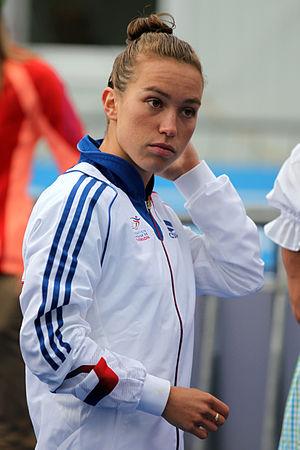
Audrey Merle au championnat d'Europe à KitzBuhel
Audrey Merle, née le 19 mai 1995 à Clermont-Ferrand, est une triathlète française. Elle remporte le titre championne du monde en relais mixte en 2015 et participe aux Jeux olympiques d'été 2016.